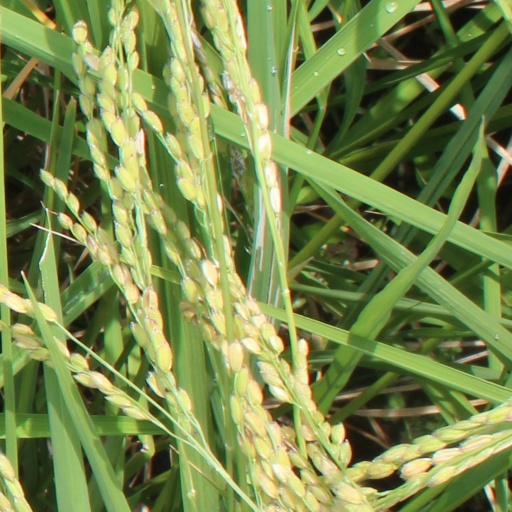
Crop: rice